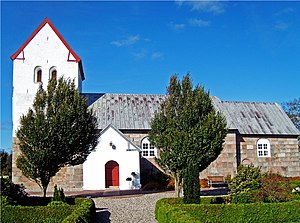
Østerbølle Kirke
Østerbølle Kirke
fra syd
Østerbølle Kirke ligger i landsbyen Østerbølle 3 km nordvest for Aalestrup.